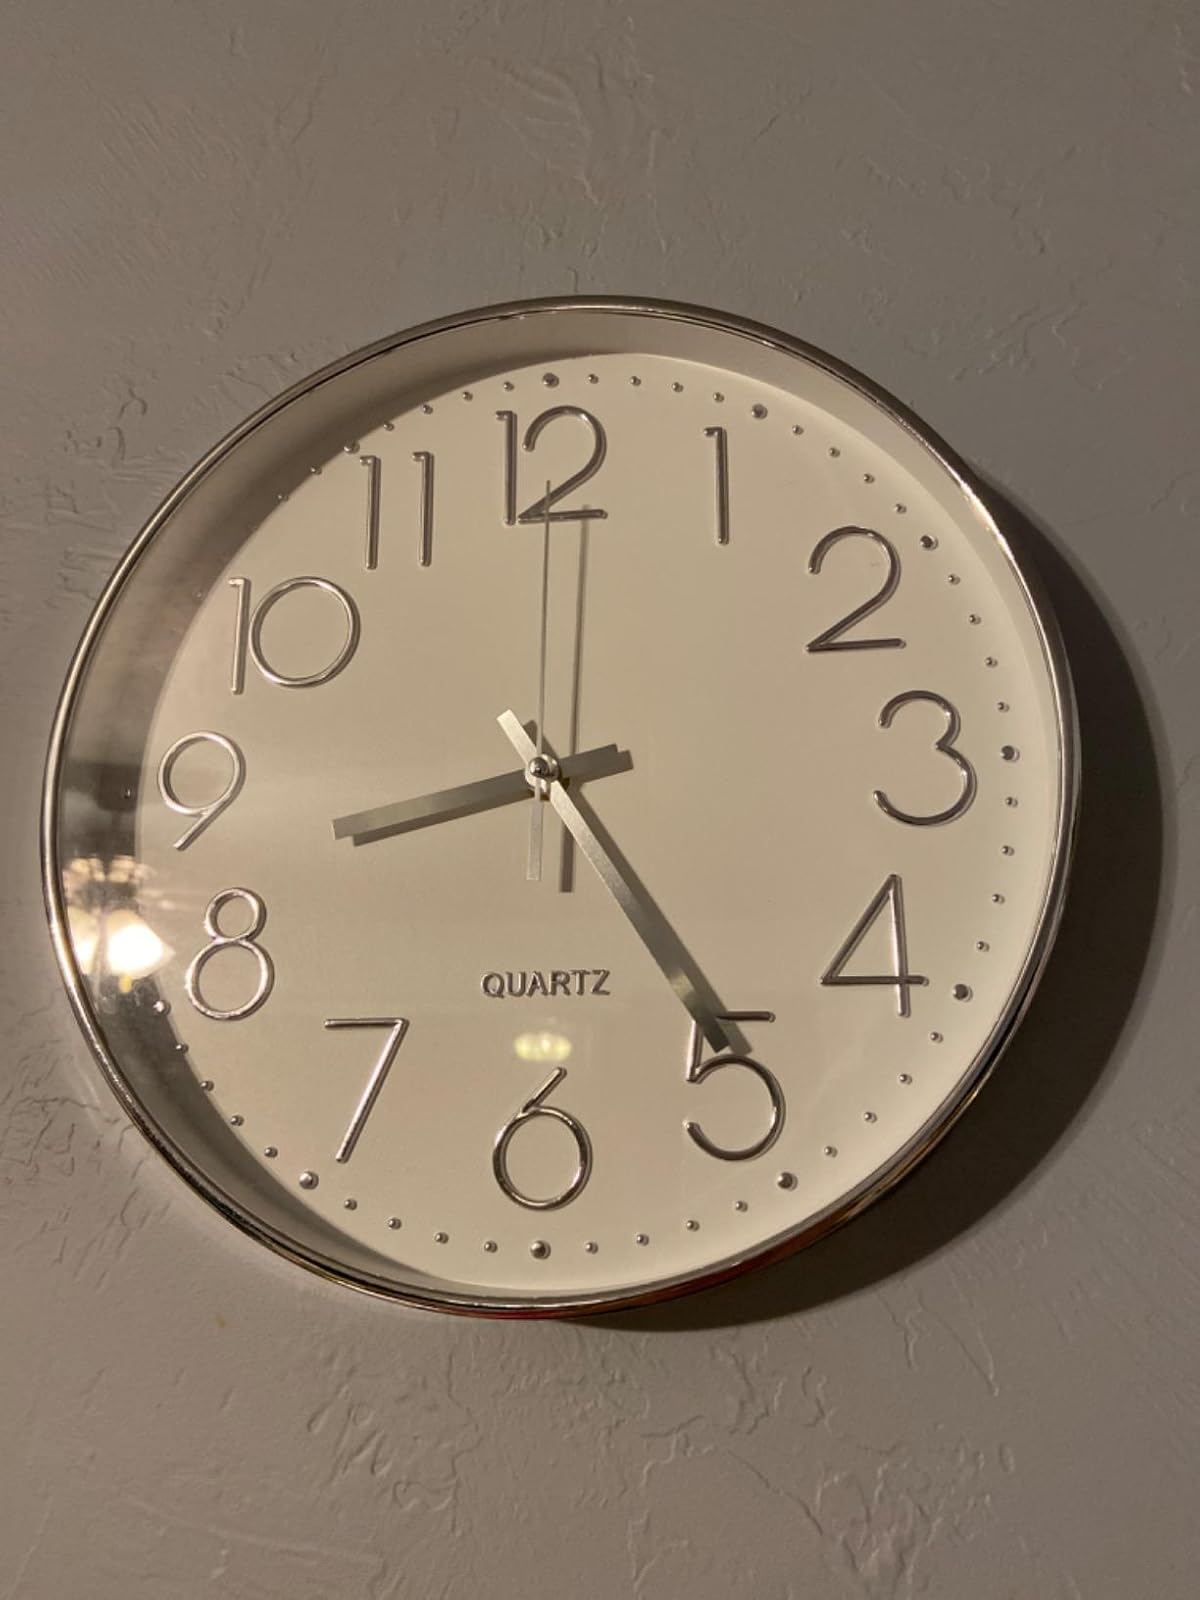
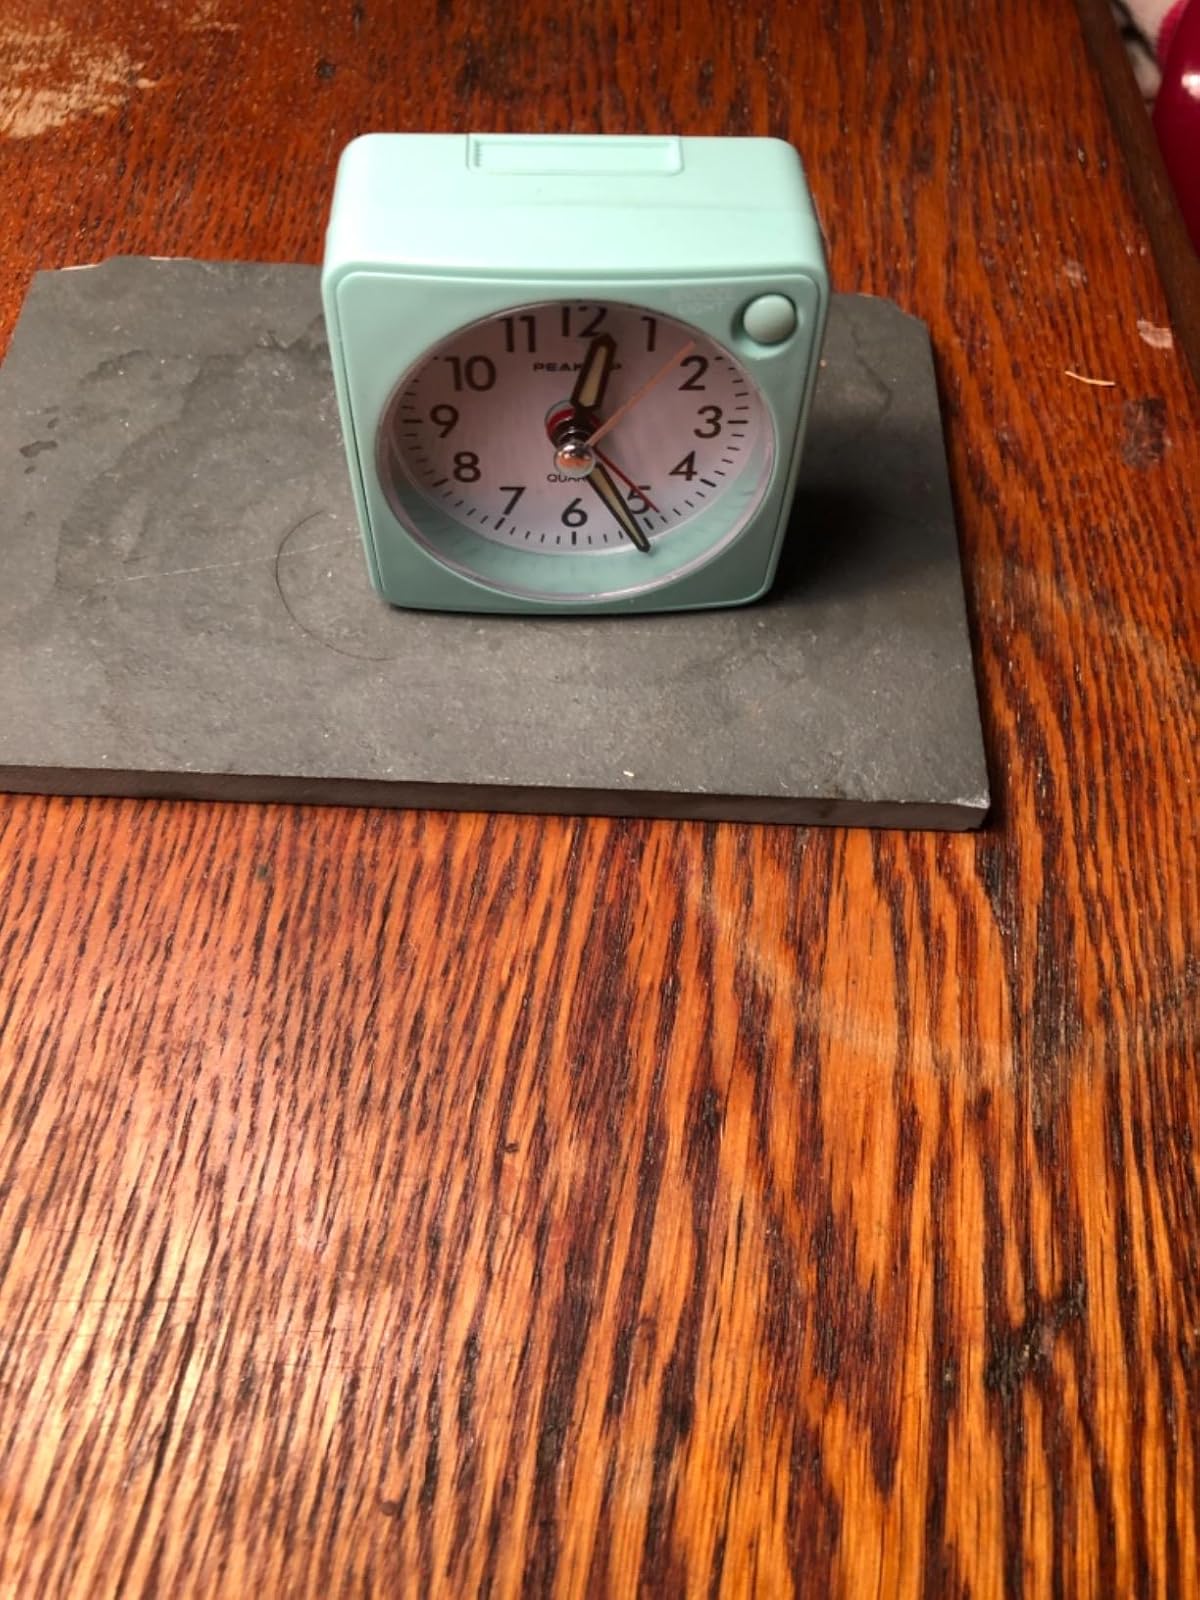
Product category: clock
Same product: no